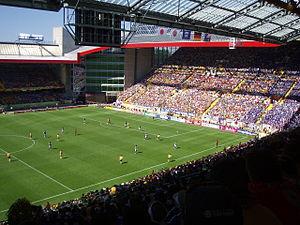
L'histoire de l'équipe d'Australie de football commence dans les années 1920.
L'équipe d'Australie de football est la sélection de joueurs australiens représentant le pays lors des compétitions internationales de football masculin, sous l'égide de la Fédération d'Australie de football.